Gone Country (TV series)

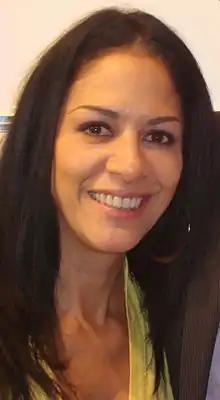
Prince protege Sheila E. won the third season, making her the only female winner of the show

Gone Country is an American celebrity reality television show in which contestants compete to become a country music singer. The winner gets a country single produced by host John Rich, one-half of the country duo Big & Rich. It aired on CMT, with reruns on TV Land, and VH1. On the first-season finale, Julio Iglesias Jr. was named the winner.